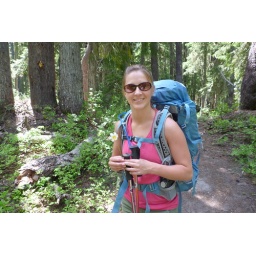
Emily with a flower in her hair just past the bridge over Goat Creek.